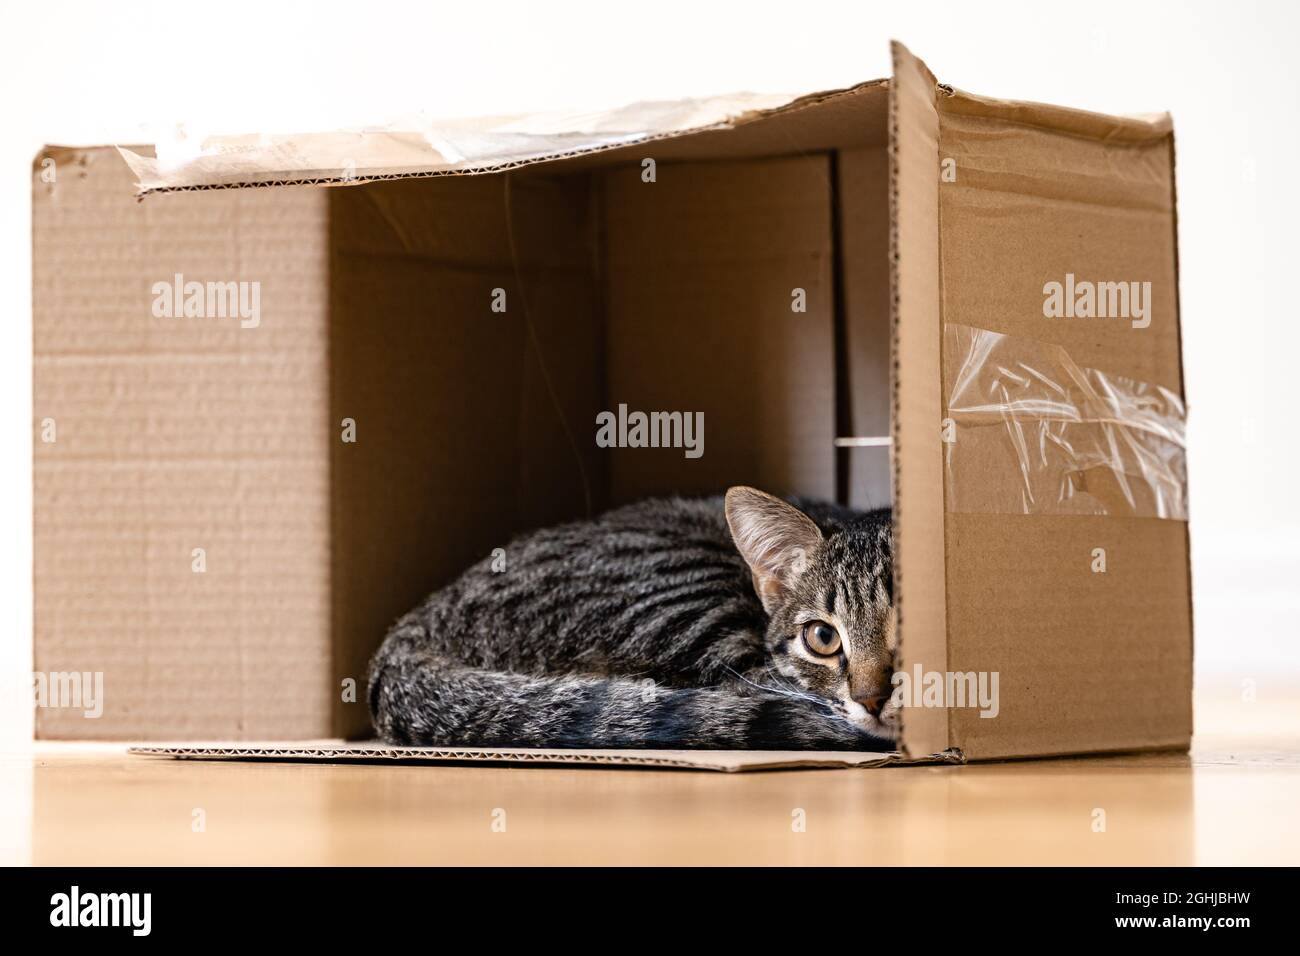
Label: cardboard